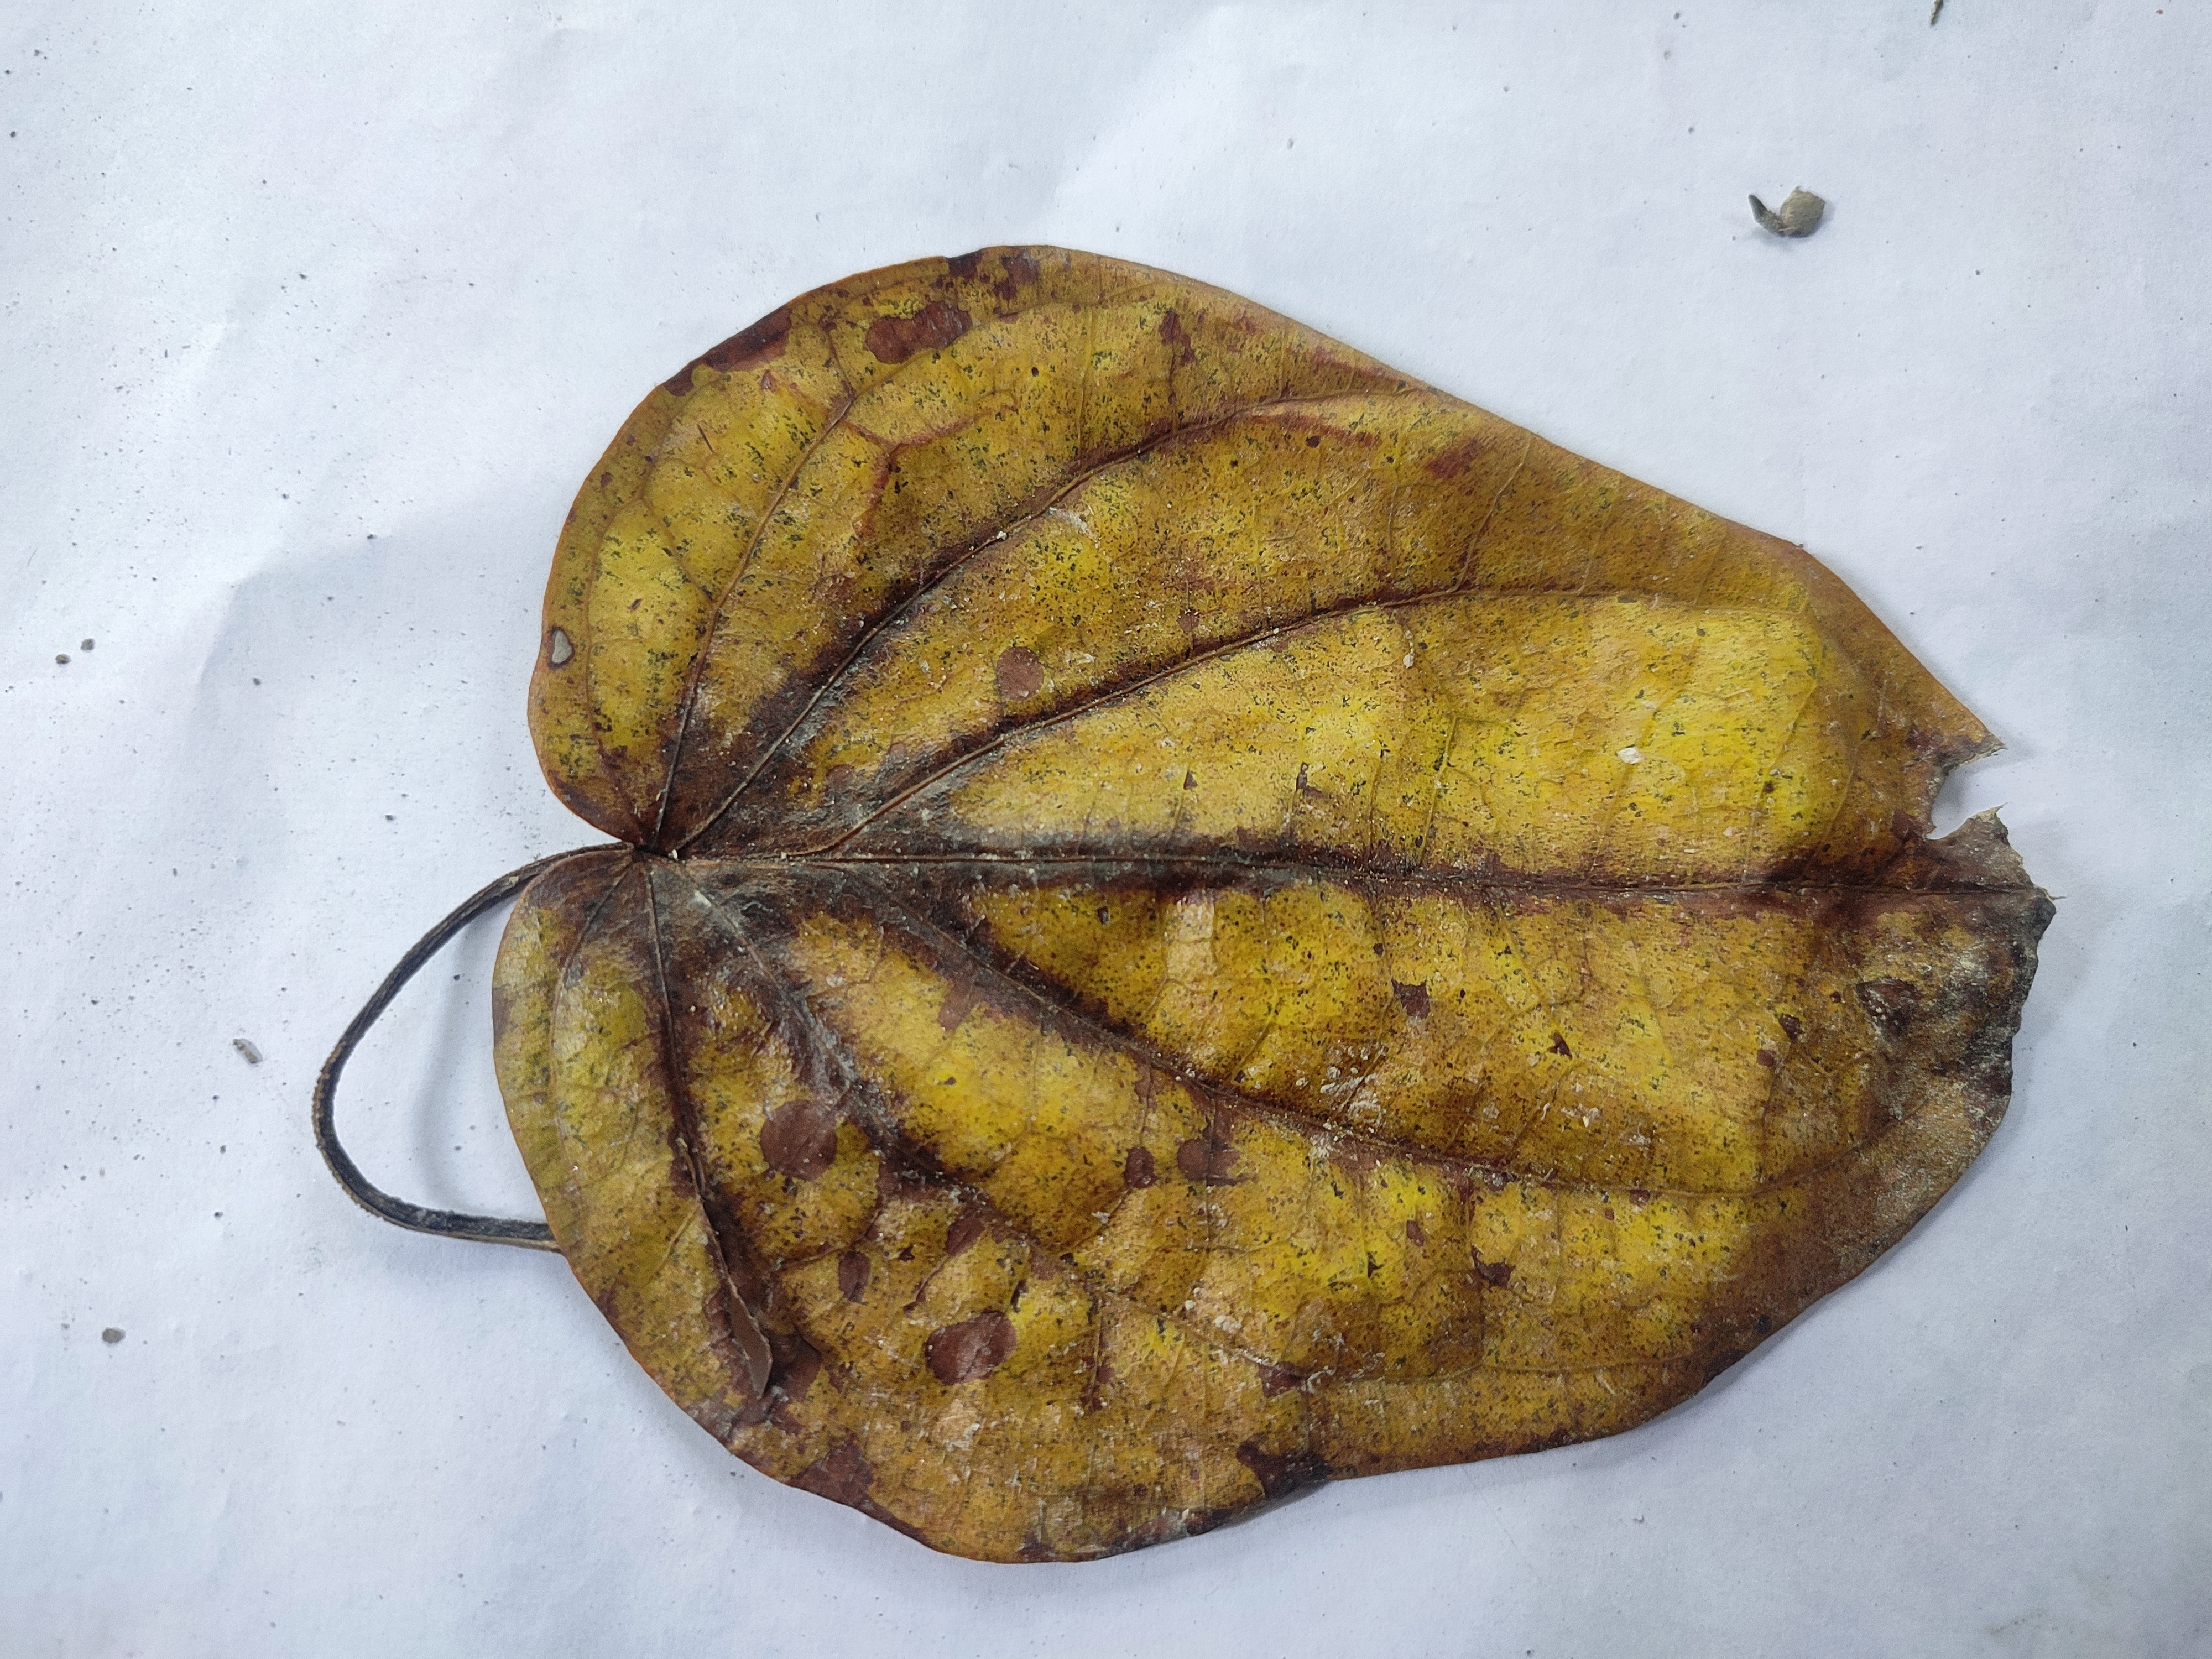
Label: Dried_Leaf